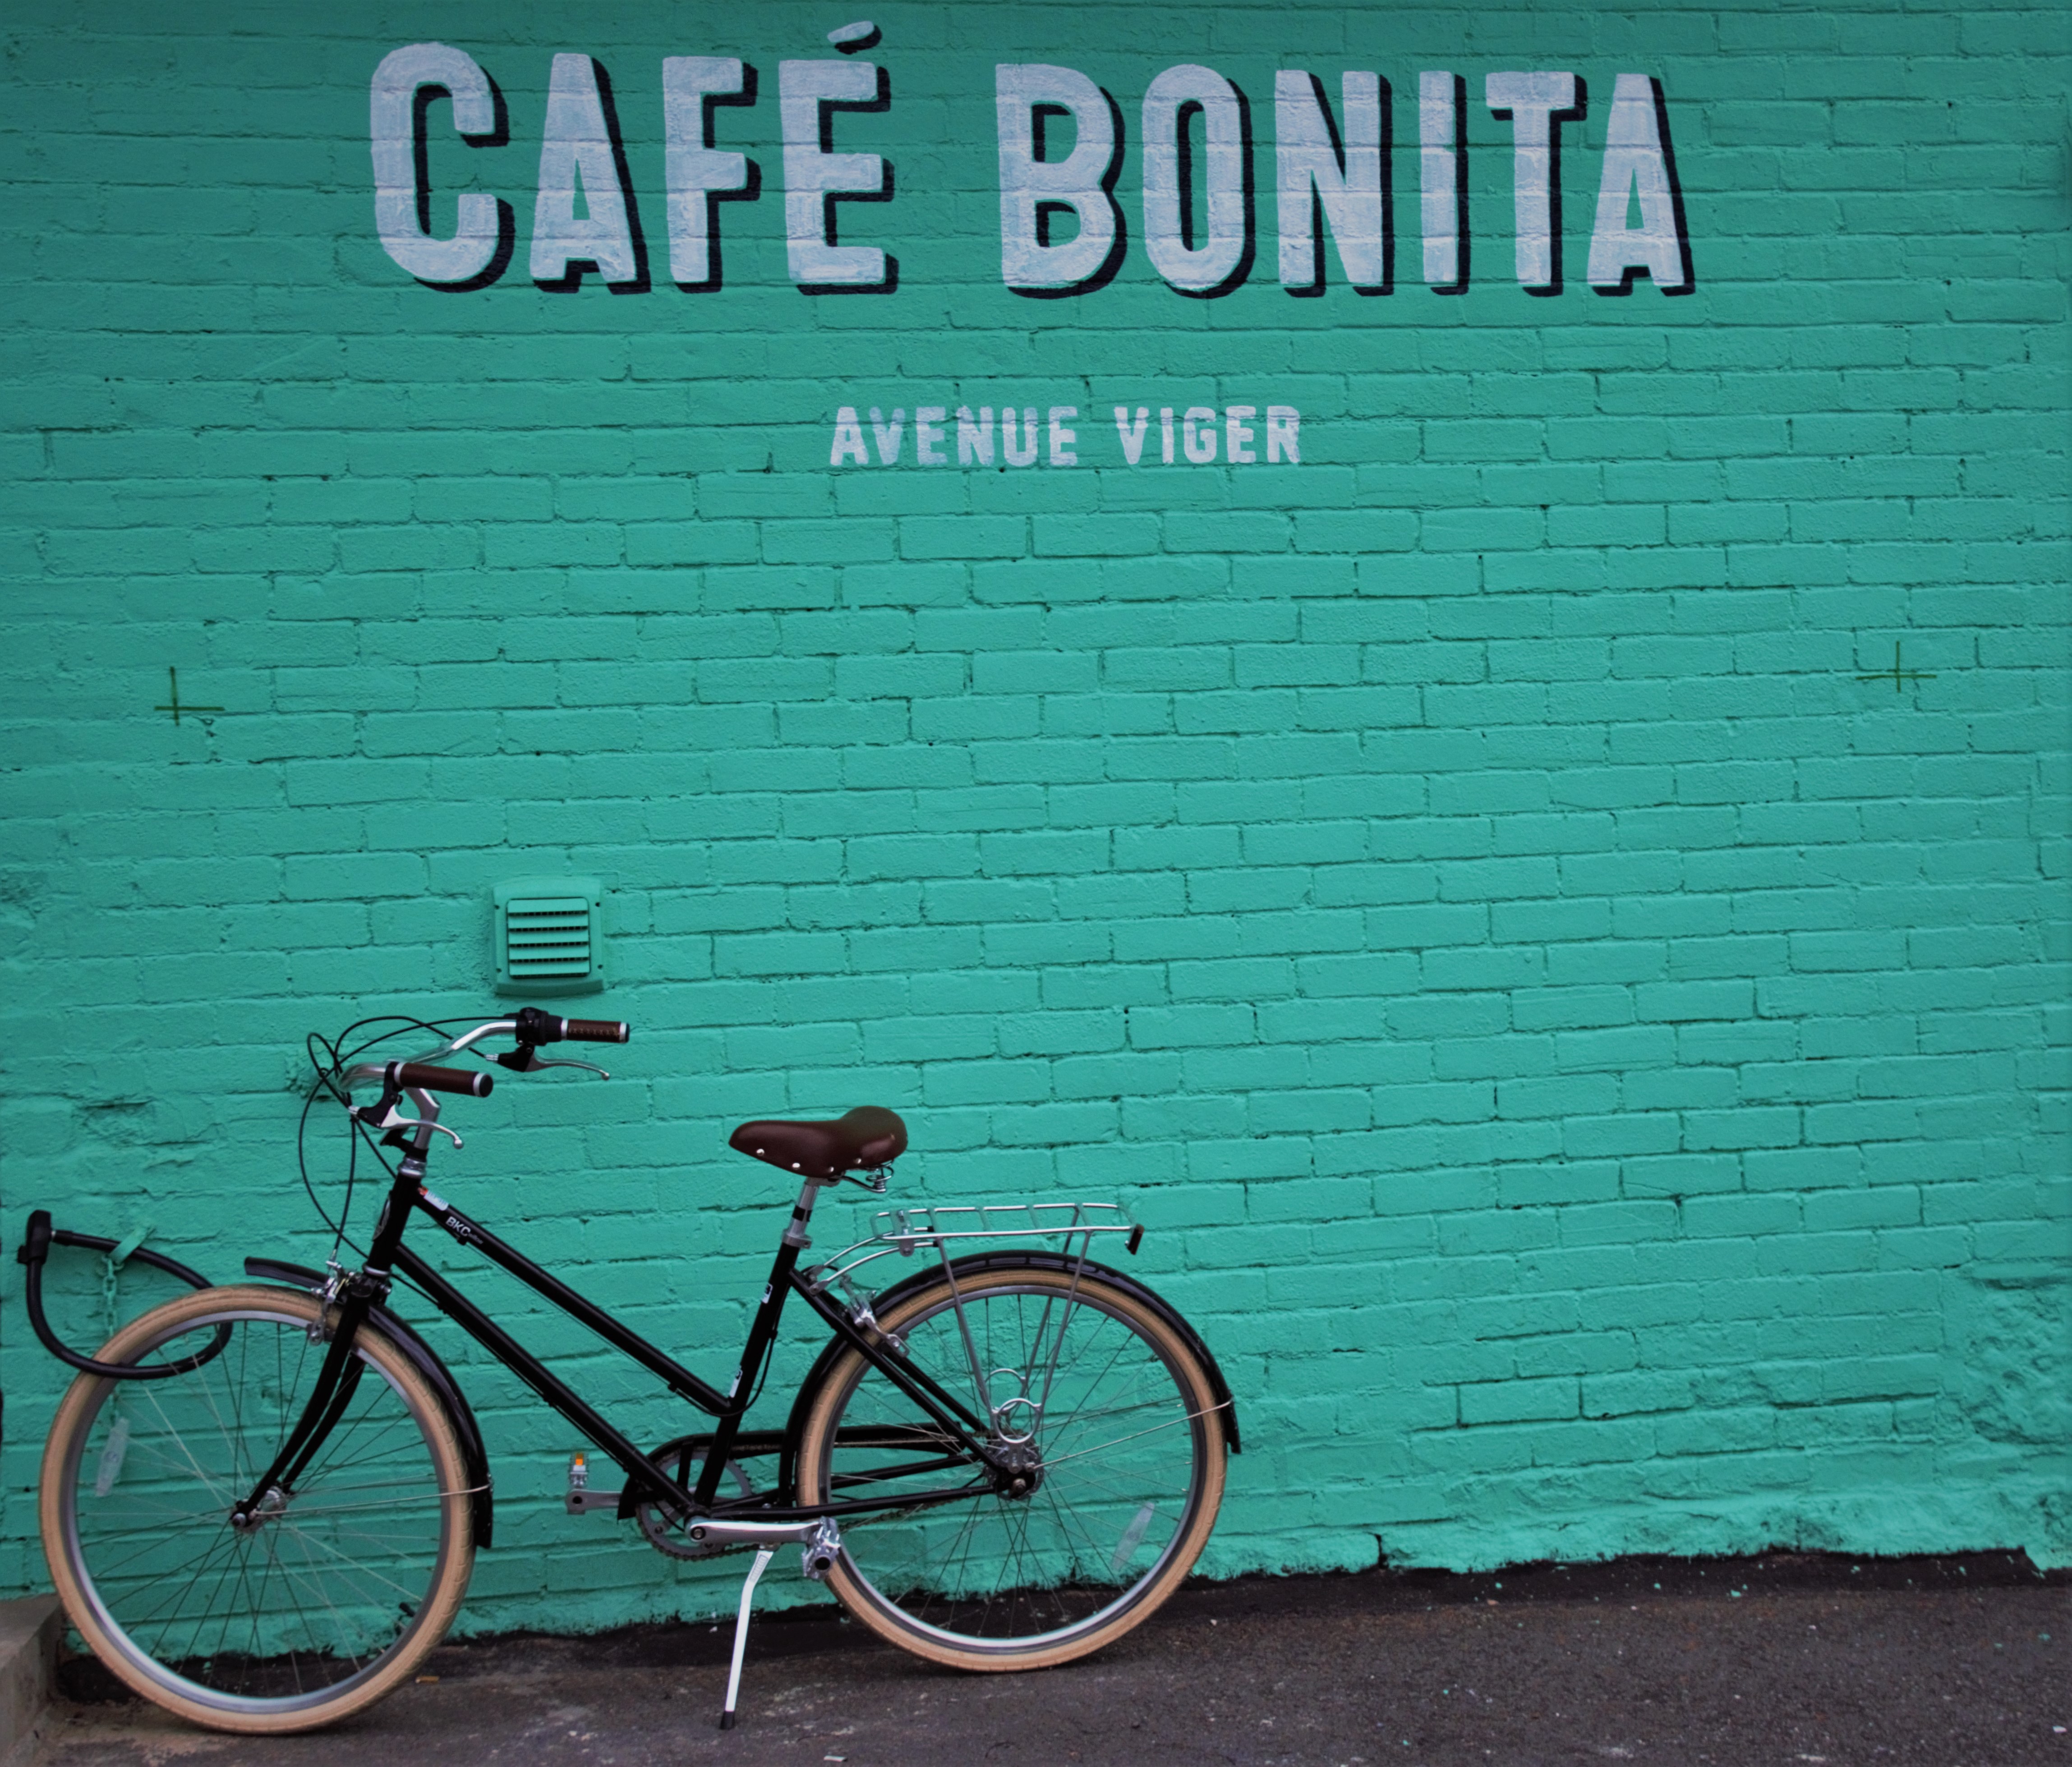
bicycle, green, vehicle, color, blue, sports equipment, font, land vehicle